List of Wimbledon F.C. seasons

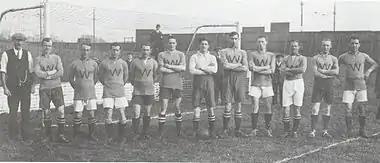
A black-and-white photograph of a row of twelve men standing in front a football goal. The man furthest to the left is dressed in old-fashioned, but smart work clothes; the remainder are wearing football attire. While the shorts and socks worn by these men vary, the dark shirts bearing a "W" are the same except for one, worn by the man standing in the middle of the photograph, which is white.

Wimbledon Football Club was an English football club from Wimbledon, south-west London, amateur from 1889 to 1964 and professional thereafter. Founded in 1889 as Wimbledon Old Central Football Club, an amateur club playing in local league competitions, the club shortened its name to "Wimbledon" in 1905, entered the FA Amateur Cup for the first time in 1905–06 and joined the Spartan League in 1909. After going out of business a year later, Wimbledon immediately reformed and returned to local leagues in 1912, where the team stayed until the 1919–20 season when the club joined the Athenian League. Moving to the Isthmian League in 1921, Wimbledon won four league championships in six years during the 1930s and reached the FA Amateur Cup Final in 1935 before losing to Bishop Auckland after a replay. The club continued to be successful following the Second World War, again reaching the Amateur Cup Final in 1947 and finishing as runners-up in the Isthmian League in 1950 and 1952. After claiming a fourth Isthmian League crown in 1959, Wimbledon then took three successive championships from 1962 to 1964, as well as the 1963 FA Amateur Cup.